Saint-Pierre-sur-Vence

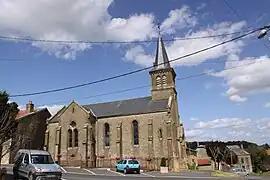
The church in Saint-Pierre-sur-Vence

Saint-Pierre-sur-Vence is a commune in the Ardennes department in northern France.